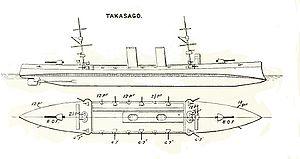
Le Takasago est un croiseur protégé unique de 2ᵉ classe, construit au chantier naval Armstrong Whitworth au Royaume-Uni pour la Marine impériale japonaise.